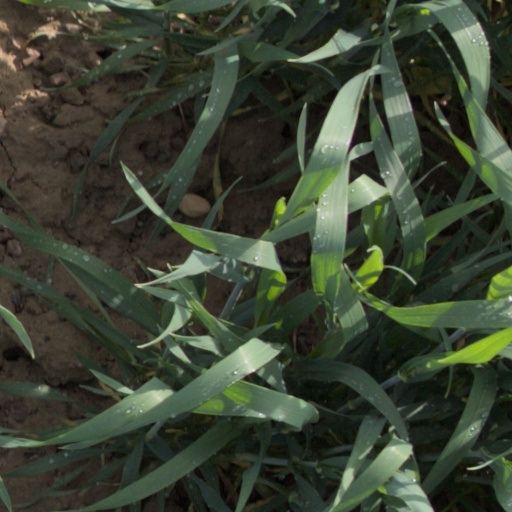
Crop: wheat